Port Mathurin

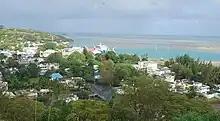
Port Mathurin

Port Mathurin has a population of around 6,000 people (2006). Sights include its market, while the town also has the island's only bus station and a viewpoint on Mount Fanal, south of the town. There is a Roman Catholic church, an Anglican church, and a small mosque. Other landmarks of Port Mathurin include Marie, Queen of Rodrigues, a statue of the Virgin Mary located in Pointe Canon. The two ships of the Mauritius Cargo Handling Corporation, namely MV "Mauritius Pride" and "Mauritius Trochetia", anchor at Port Mathurin five times every month.